All-Ukrainian Congress of Soviets

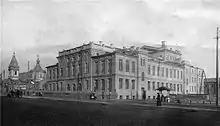
(also known at that time as Sadovsky Theater)

The All-Ukrainian Congress of Workers', Soldiers', and Peasants' Deputies convened in Kyiv from December 17 (December 4, old style) to December 19, 1917, in the hall of the M. Sadovsky Theater (also known as Trinity Public House). Over 2,500 delegates participated at the congress. The Congress was called by the Kyiv regional soviet of workers' and soldiers' deputies on the request of the Bolshevik organizations of Ukraine. Concurrently, a regional congress of Bolsheviks of Ukraine took place in Kyiv from December 16 to 18. The Bolshevik Congress created a united political party of Ukraine the "RSDLP(b) - Social-Democracy of Ukraine" headed by the Chief Committee.